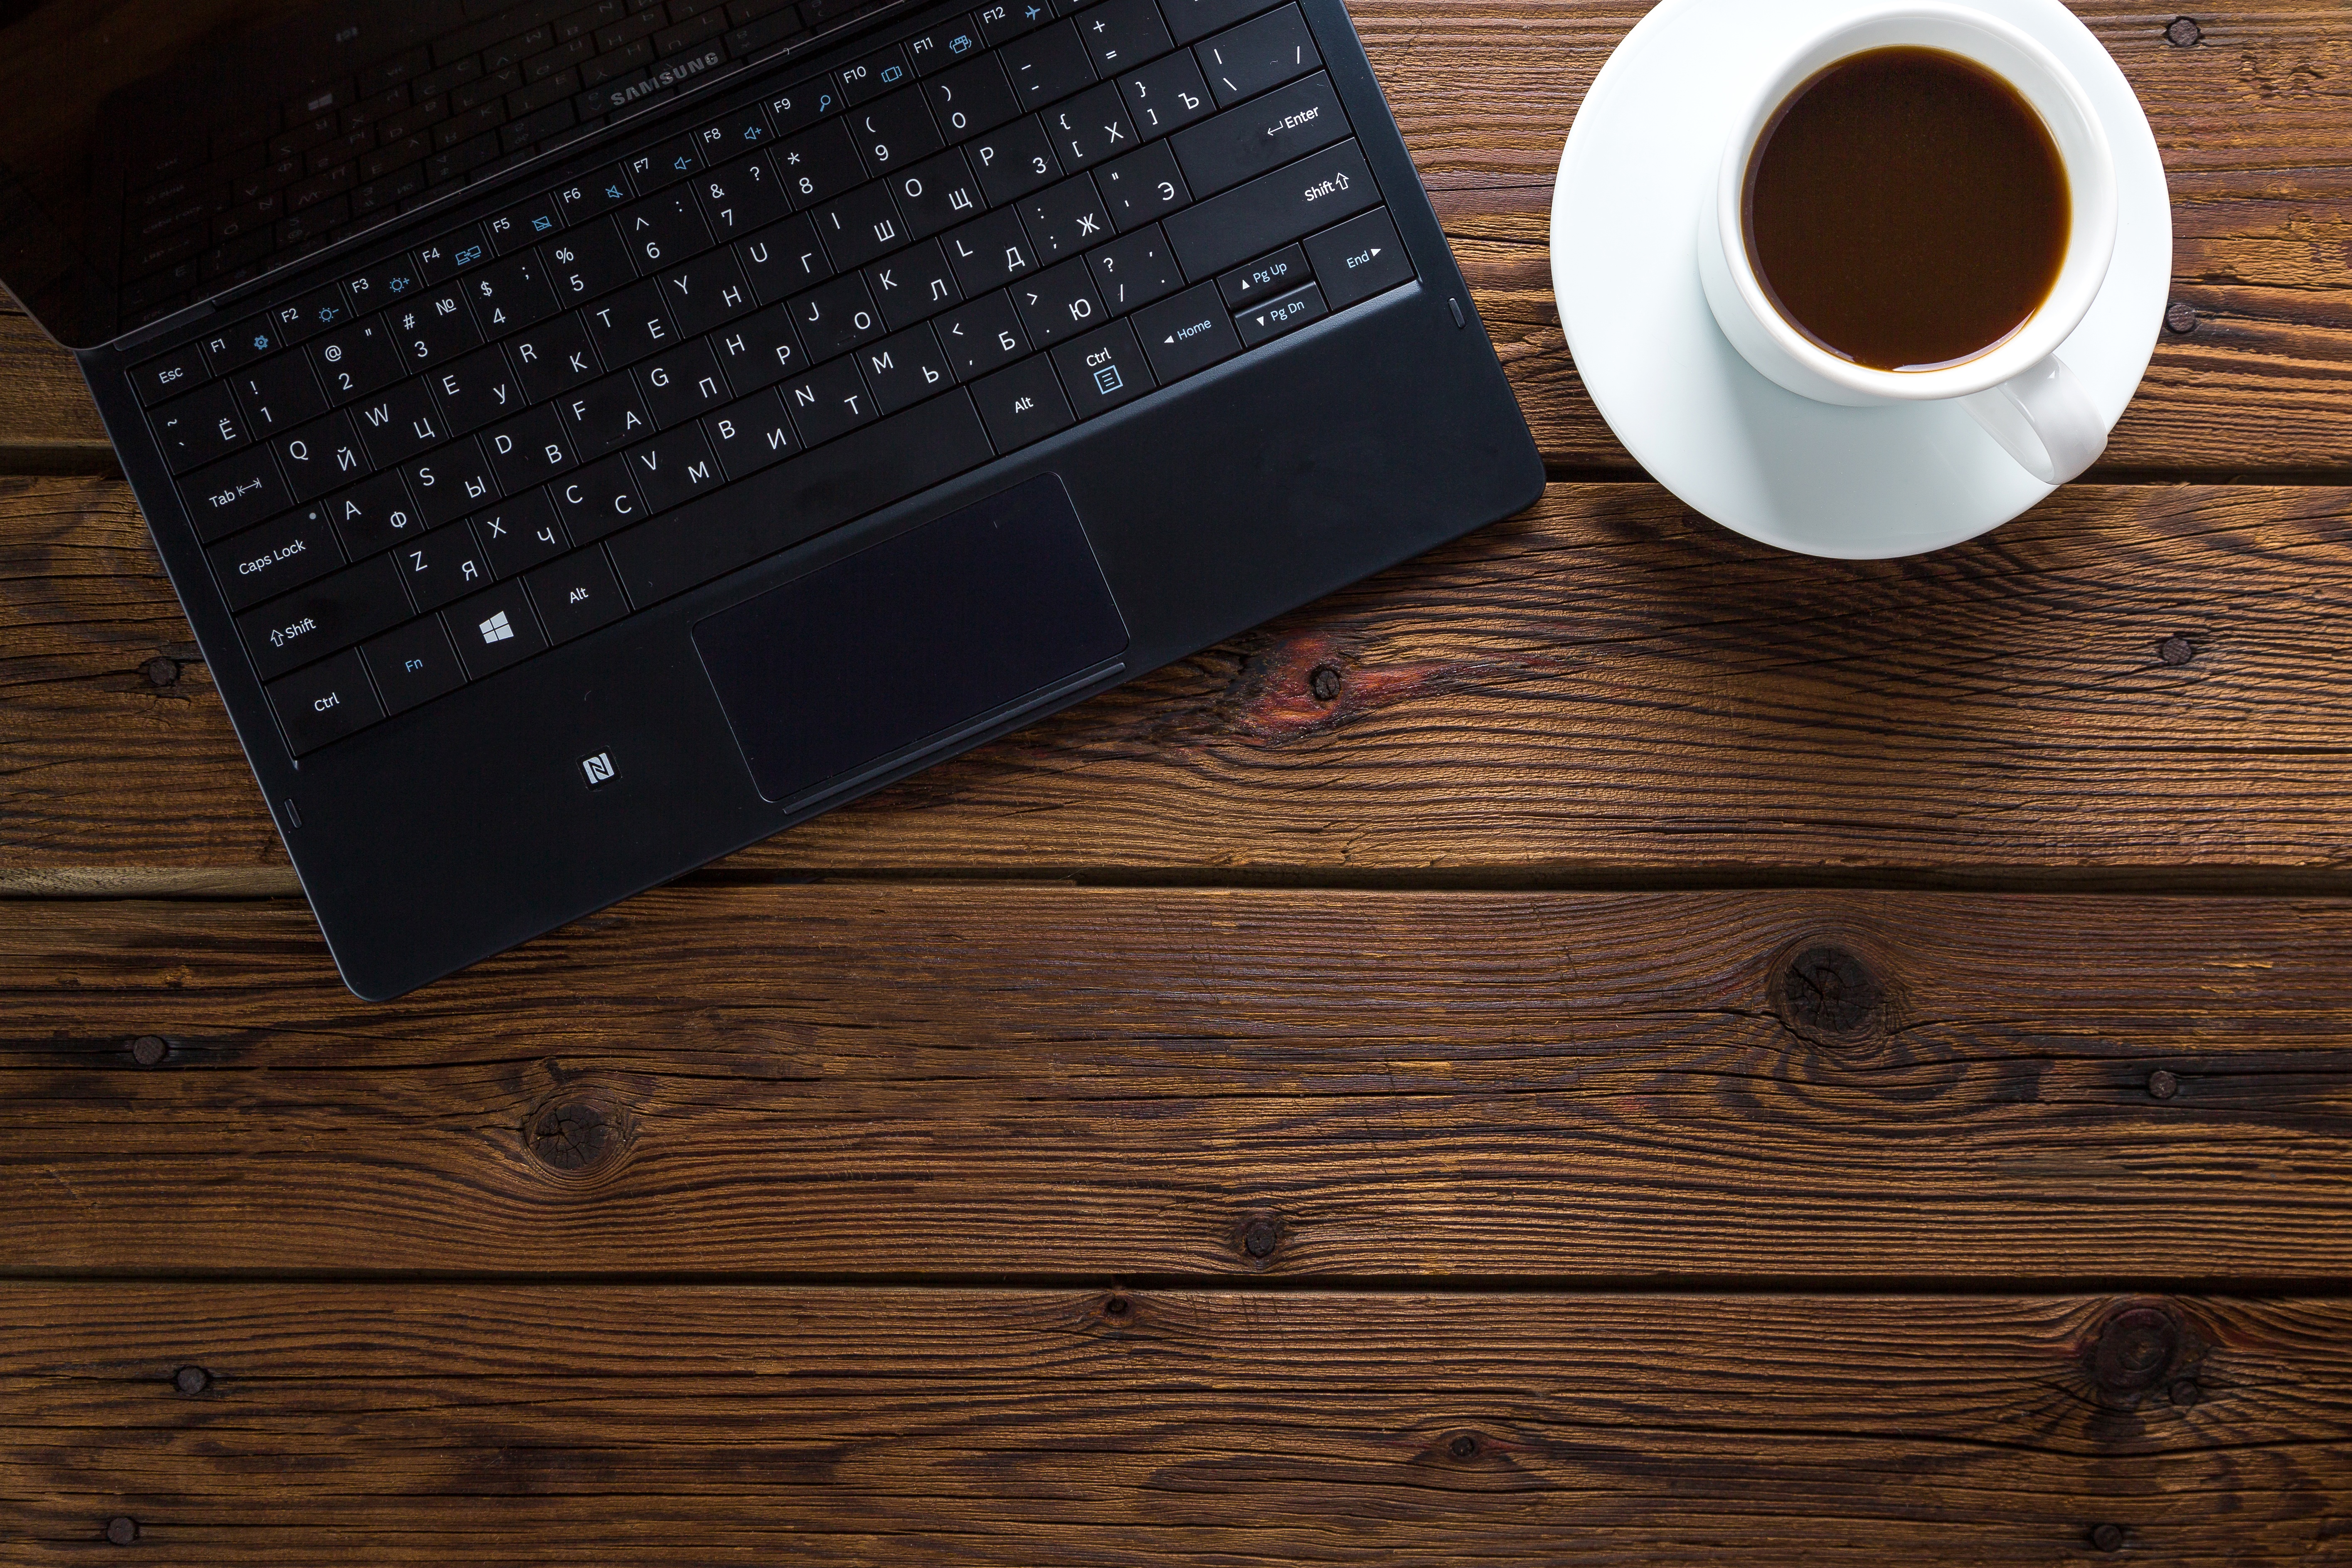
laptop, notebook, computer, work, table, coffee, wood, technology, texture, floor, office, business, home office, wooden background, wooden desk, working space